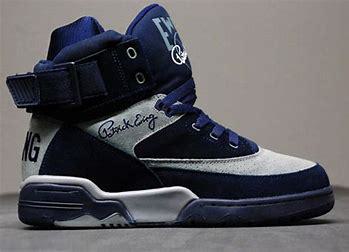
Brand: Ewing
Model: 33 Hi